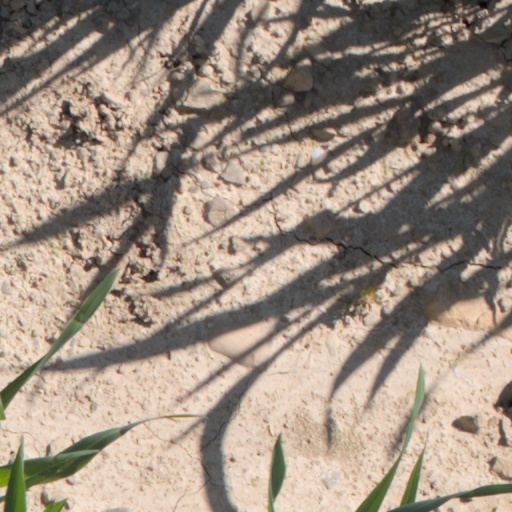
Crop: wheat